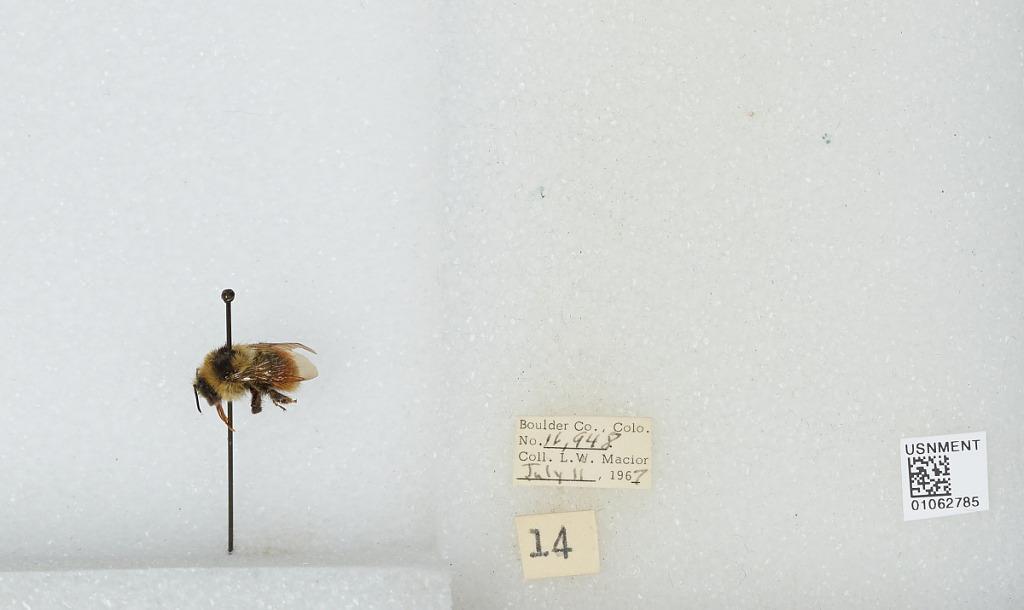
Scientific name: Bombus (Pyrobombus) bifarius Cresson
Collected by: L. Macior
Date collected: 1967-7-11
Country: United States
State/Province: Colorado
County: Boulder
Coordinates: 40.0017, -105.308